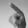
ASL letter: P